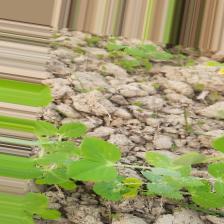
Label: Powdery Mildew